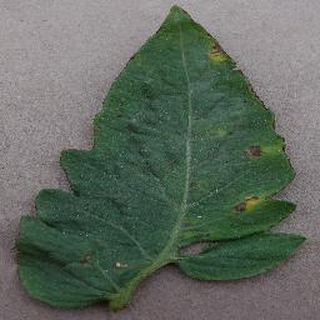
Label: tomato_bacterial_spot